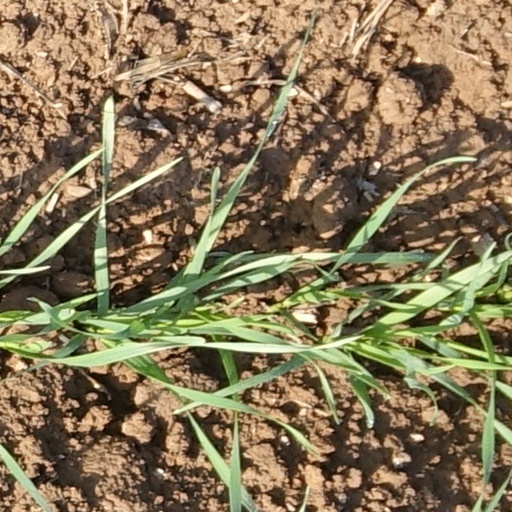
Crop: wheat